Boosey & Hawkes

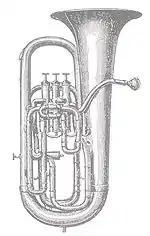
A drawing of a euphonium manufactured by Boosey & Co. in 1878

Thomas Boosey's son, also named Thomas (1794/1795–1871), set up a separate musical branch of the company known as T. Boosey & Co. and, in the latter part of the 19th century, Boosey & Company. It initially imported foreign music but soon began publishing in England the works of composers such as Johann Nepomuk Hummel, Saverio Mercadante, Ferdinand Ries and Gioachino Rossini, and subsequently important operas by Bellini, Donizetti and Verdi. Elgar and Vaughan Williams were among its later signings. It also produced books; among its first publications was an English translation of Johann Nikolaus Forkel's book "Life of J. S. Bach" (1820). The company was seriously affected by the House of Lords' decision in "Boosey v. Jeffreys" (1854) which deprived English publishers of many of their foreign copyrights.